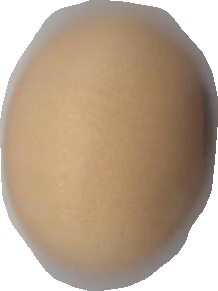
Variety: Anjasmoro